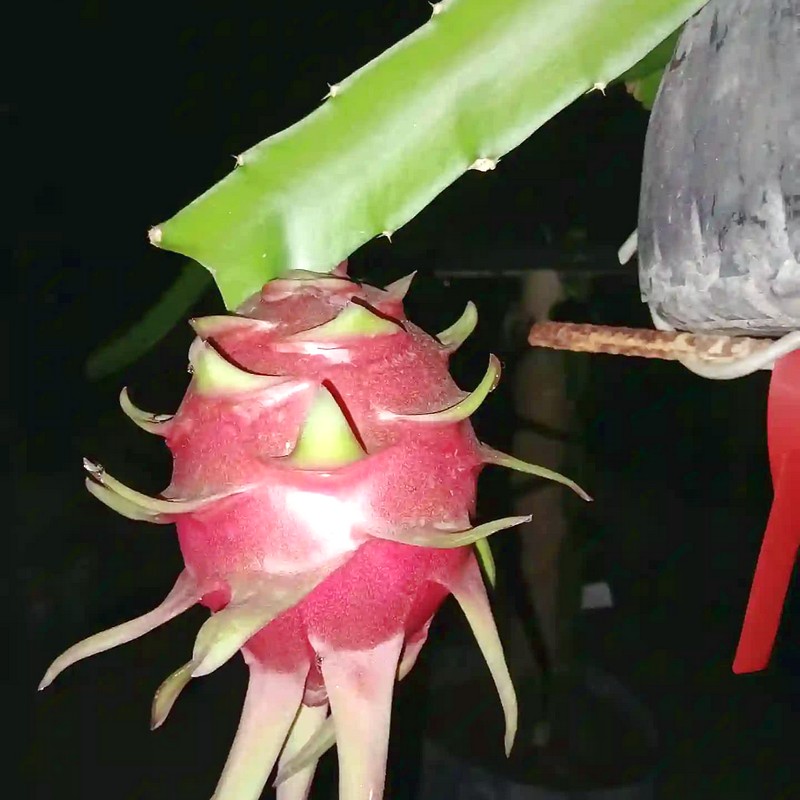
Label: Fresh Dragon Fruit